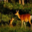
Label: deer